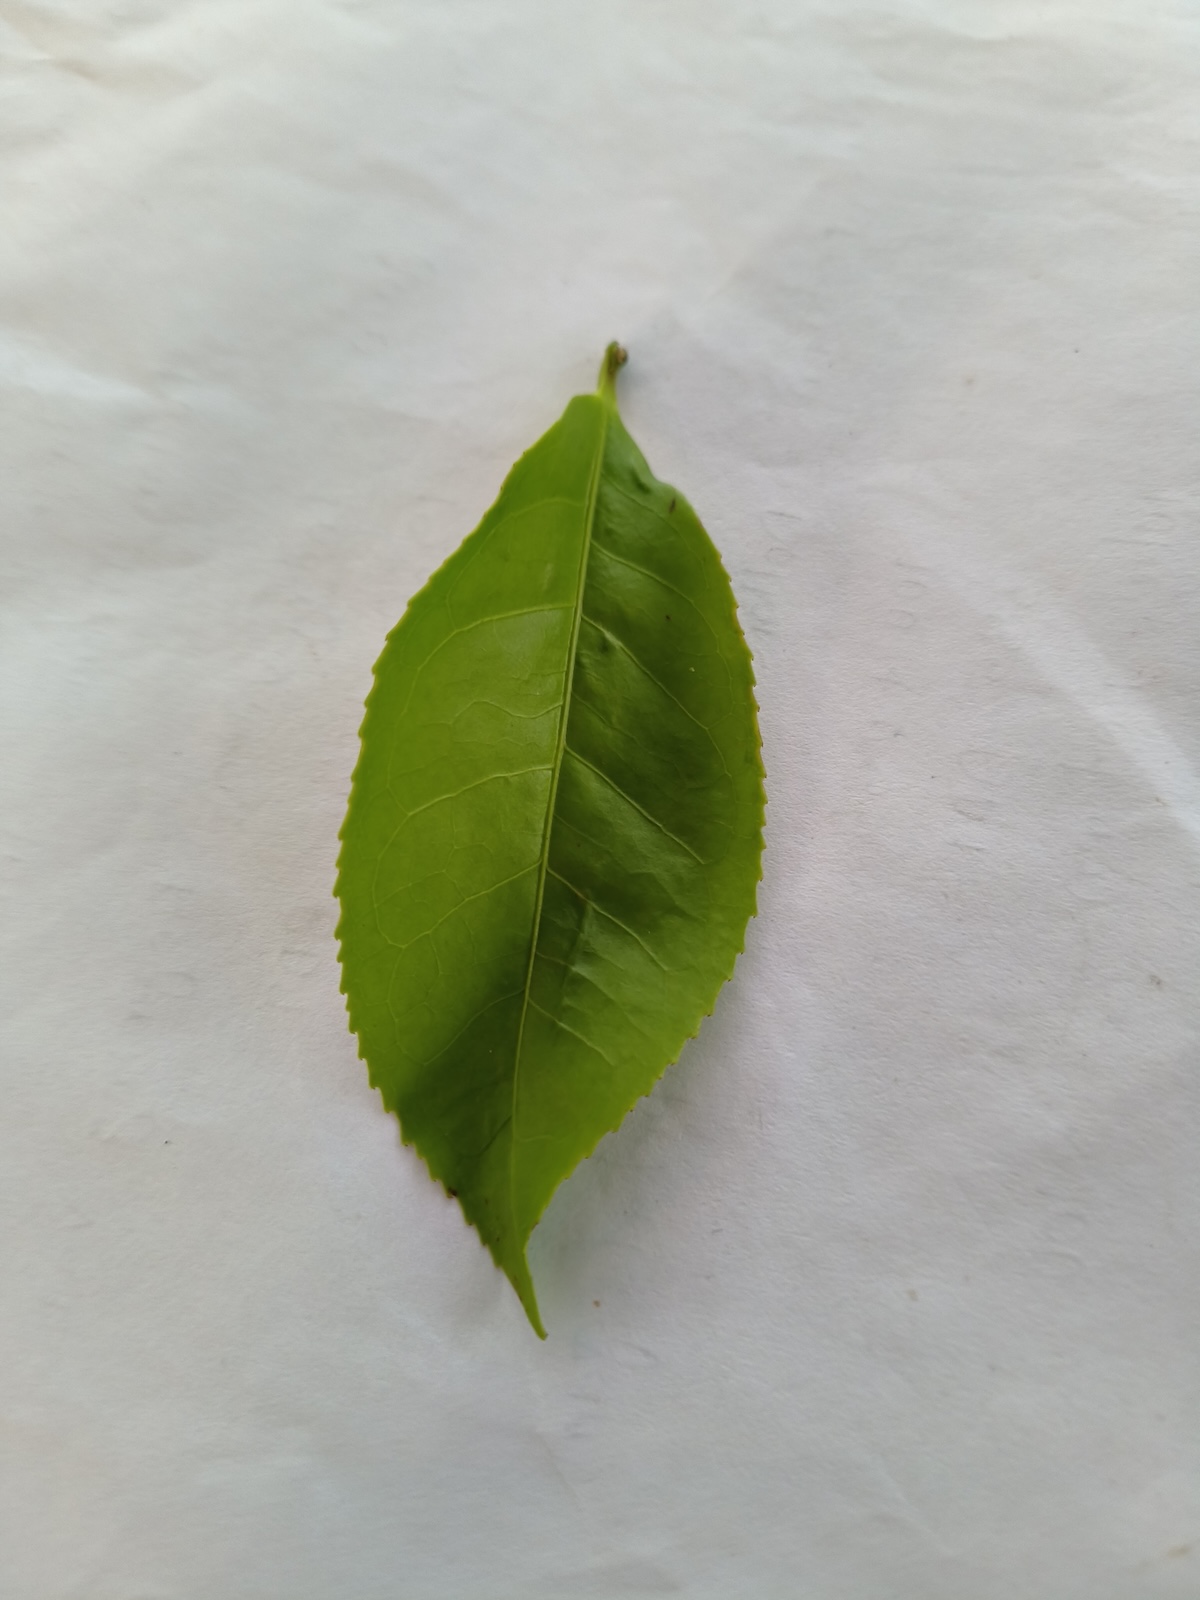
Label: Healthy leaf